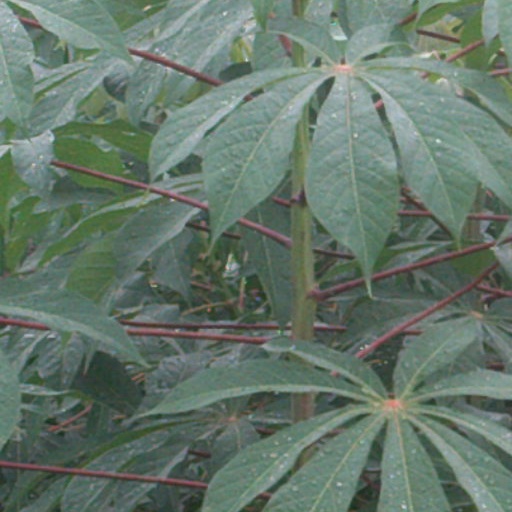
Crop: cassava